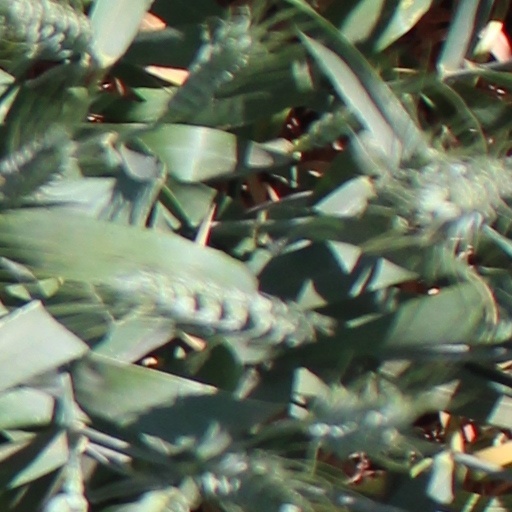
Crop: wheat